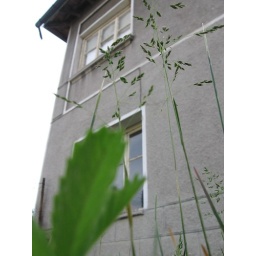
grandpa`s house in the mountain